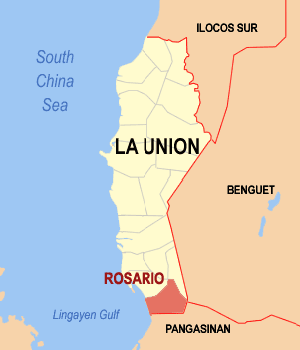
Rosario est une localité de la province de La Union, aux Philippines. En 2015, elle compte 55 458 habitants.